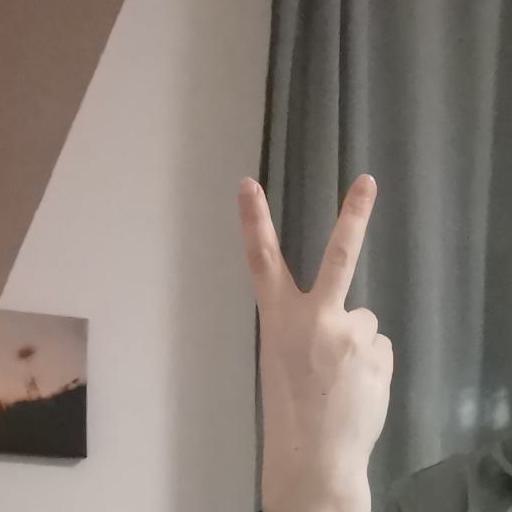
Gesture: peace_inverted